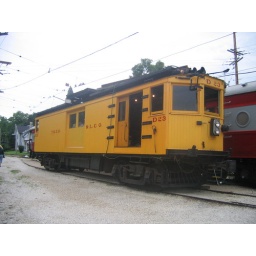
TMER&amp;amp;L line car D 23 sits outside the car barn in East Troy, WI